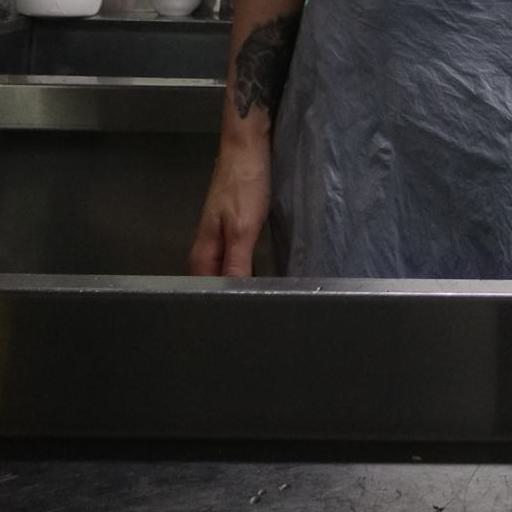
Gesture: no_gesture